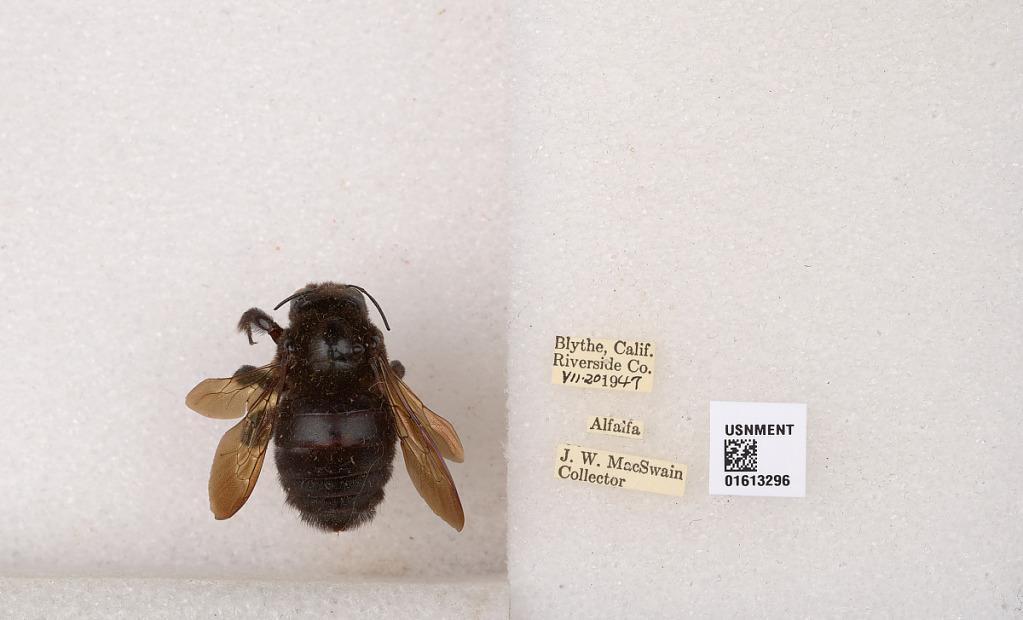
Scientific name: Xylocopa (Neoxylocopa) varipuncta Patton
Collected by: J. MacSwain
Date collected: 1947-7-20
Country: United States
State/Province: California
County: Riverside
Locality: Blythe
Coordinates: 33.6103, -114.596